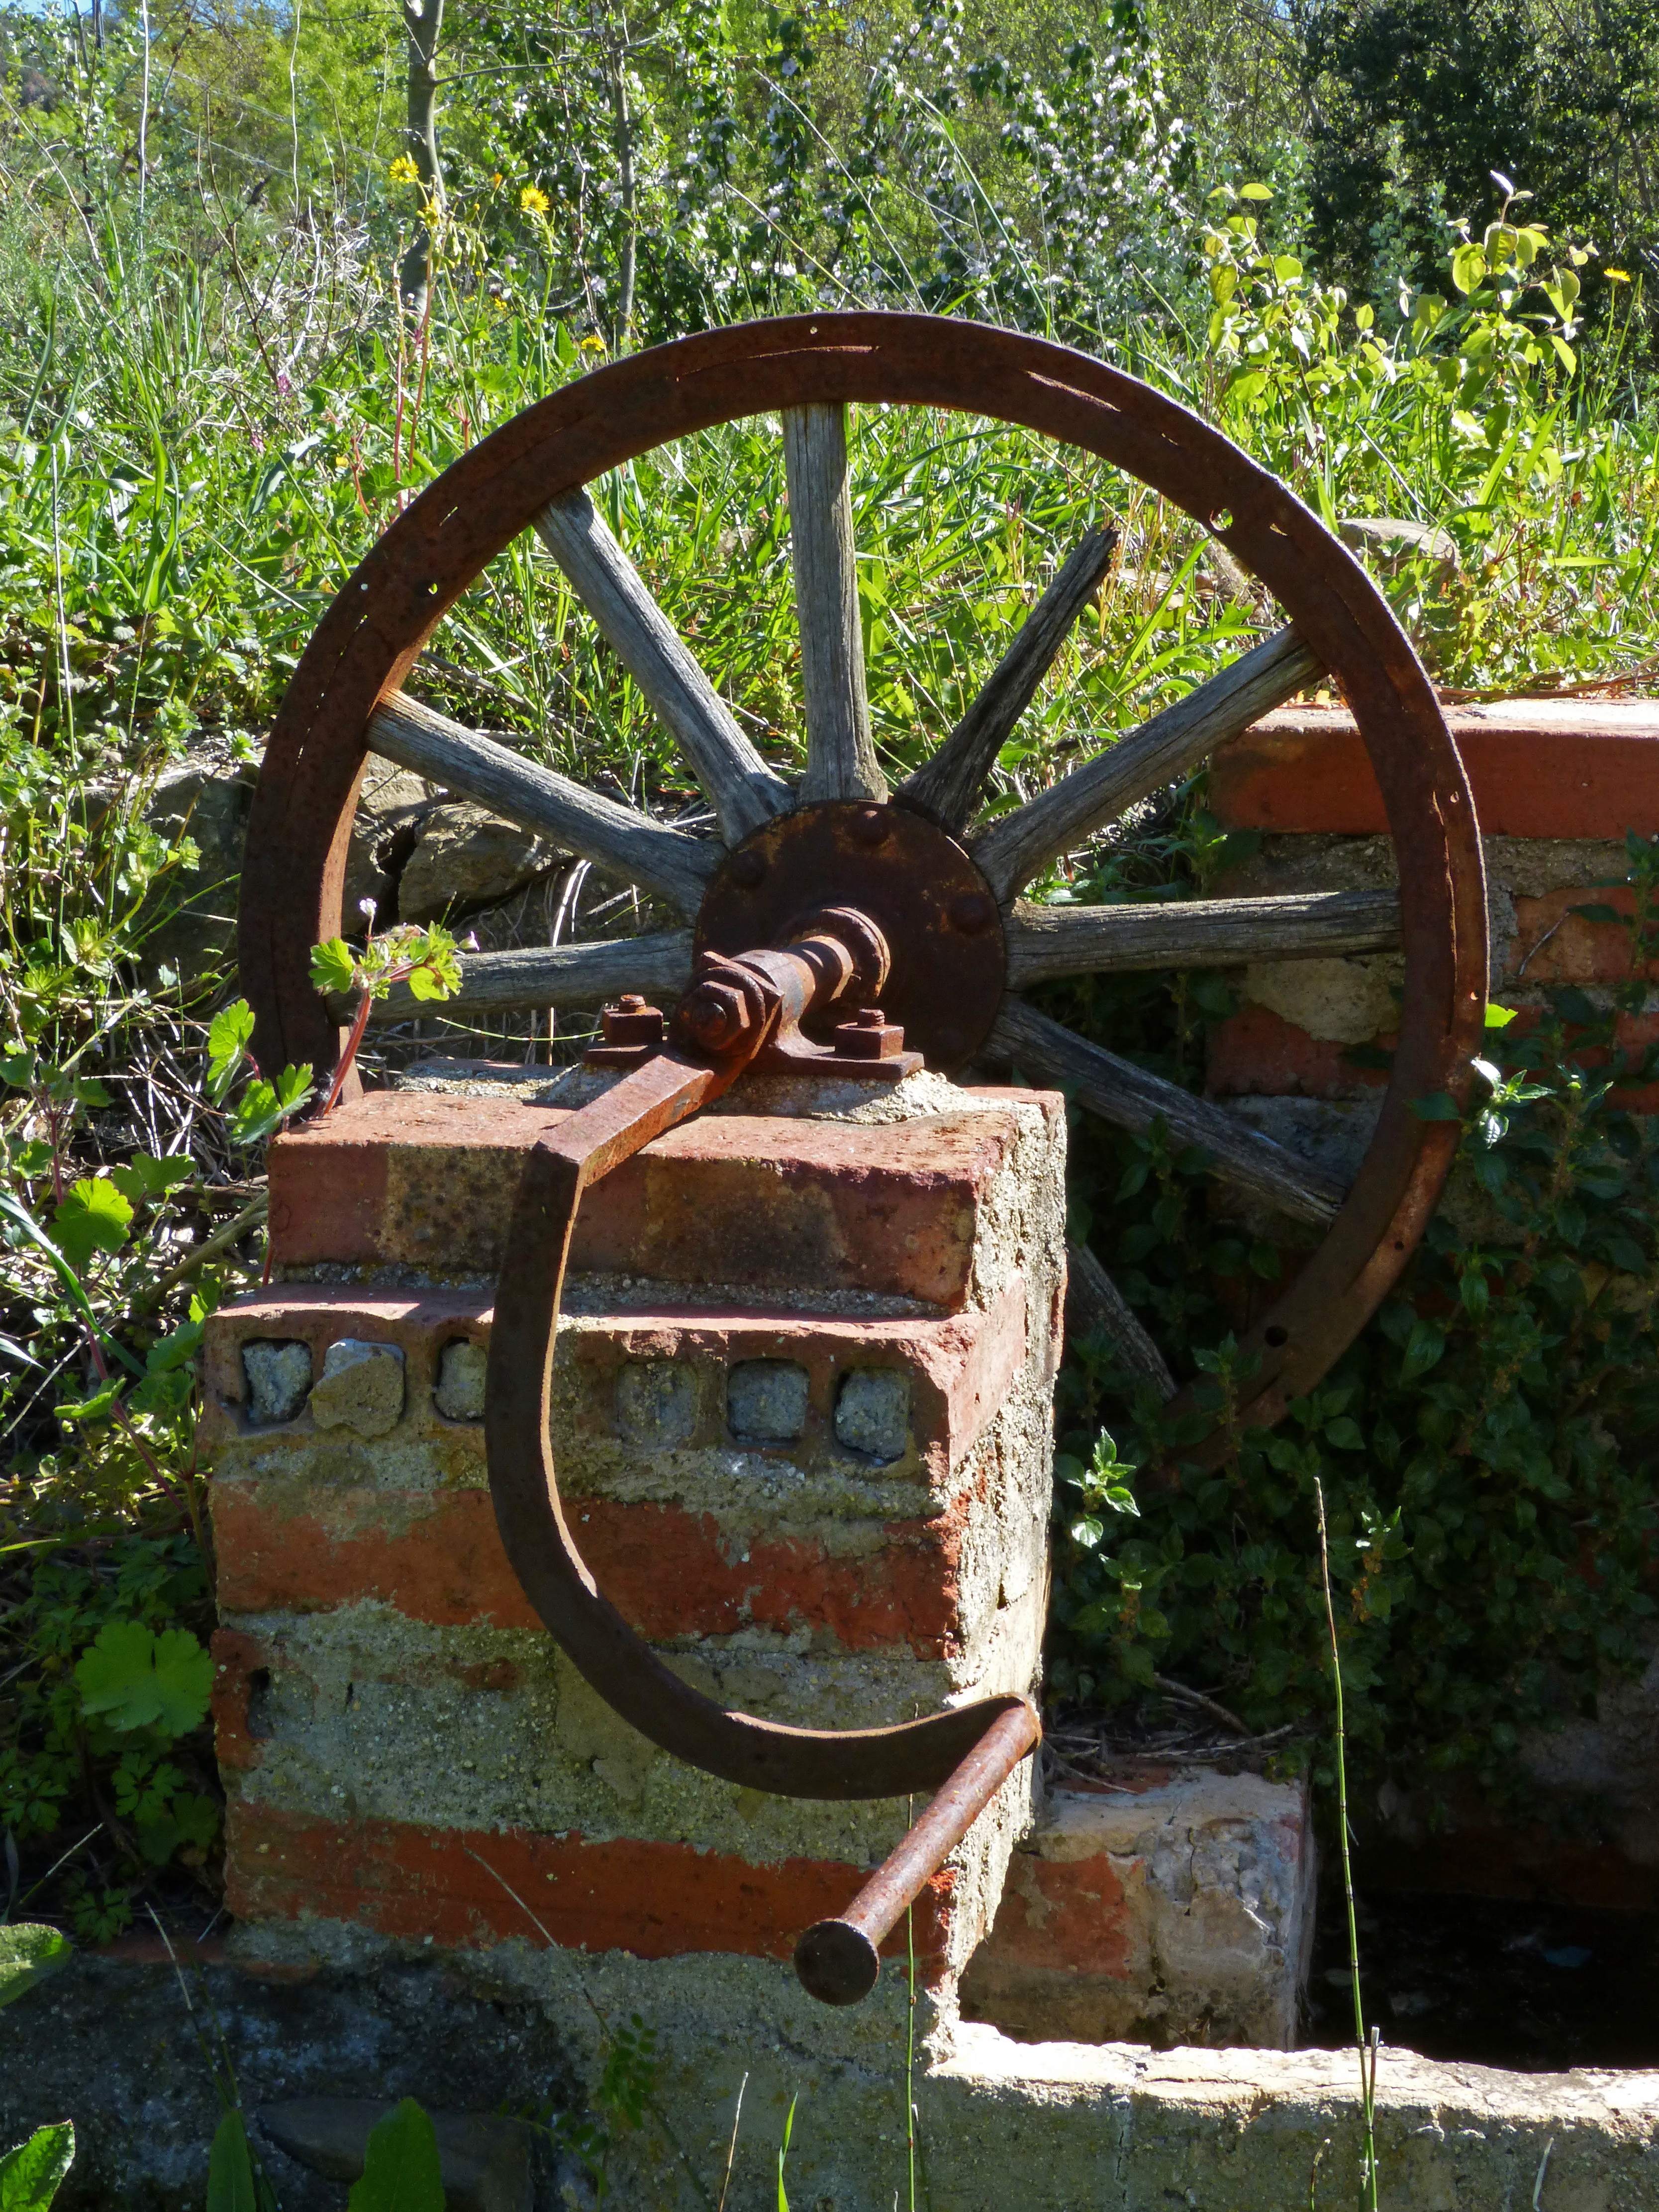
water, wood, wheel, old, orchard, rural, garden, mechanism, sculpture, well, crank, noria, man made object